John Marshall

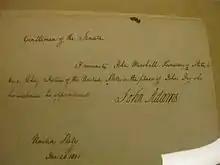
Marshall's Chief Justice nomination

After briefly rejoining the Continental Army, Marshall won election to the Virginia House of Delegates in early 1782,